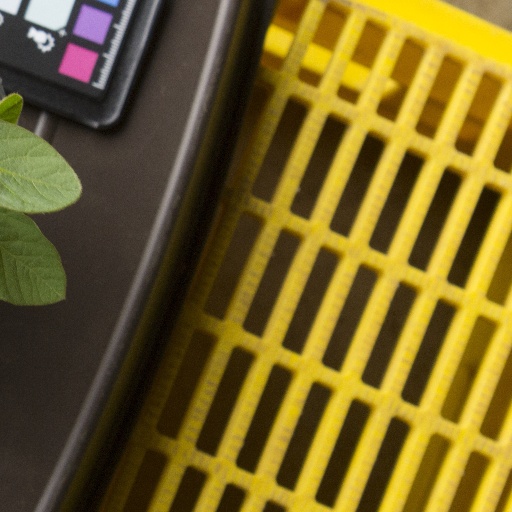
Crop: soybean